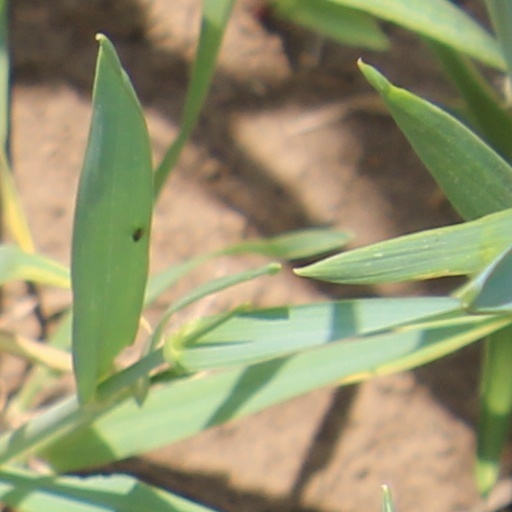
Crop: wheat